Sport in Qatar

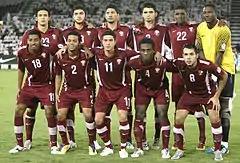
Qatar national football team in 2011.

Football is by far the most popular sport in Qatar and is played and supported by locals and expatriates alike. The country has two tiers of domestic professional football leagues. The top tier, known as the Qatar Stars League, has undergone numerous expansions in the last several years. In 2009, the league expanded from ten to twelve clubs, and again expanded by two clubs in May 2013, bringing the total number of teams in the first division to fourteen. Attendance at QSL matches ranges between 2,000 and 10,000, depending on the popularity of the teams. In a 2014 survey conducted by Qatari government ministries and departments, 65% of the 1,079 respondents indicated that they did not attend a football match in the previous league season.